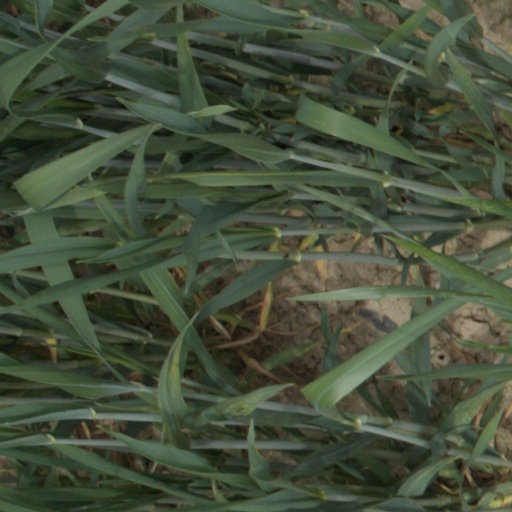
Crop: wheat